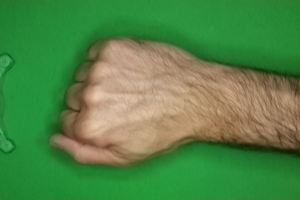
Label: rock